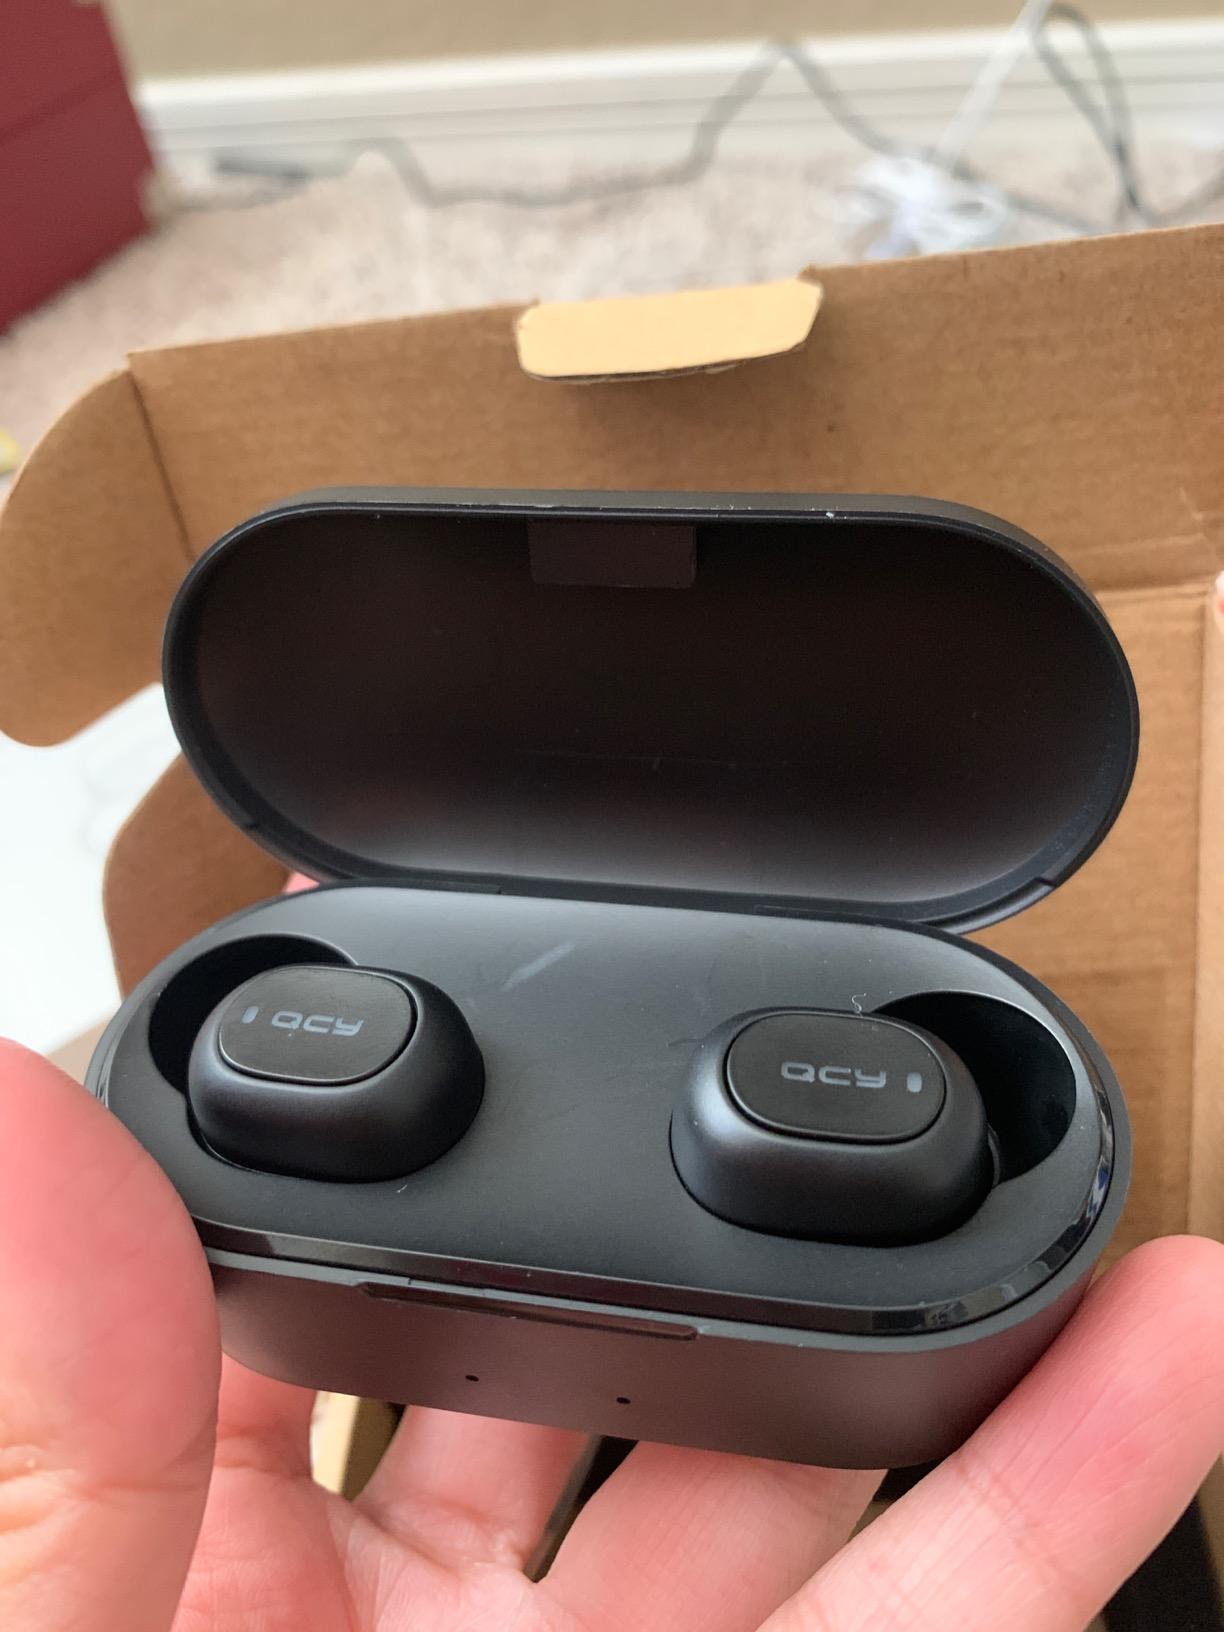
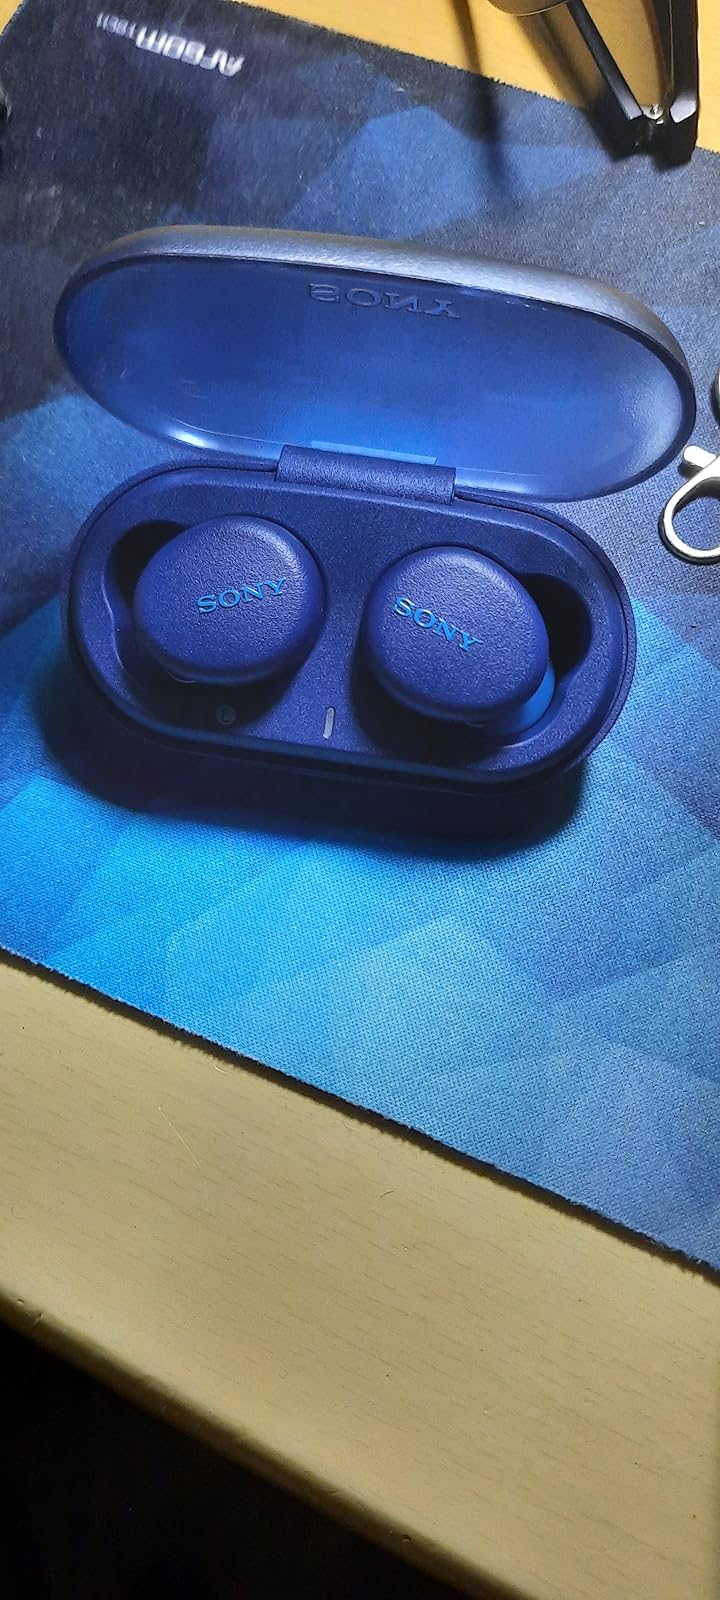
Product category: earbuds
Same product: no